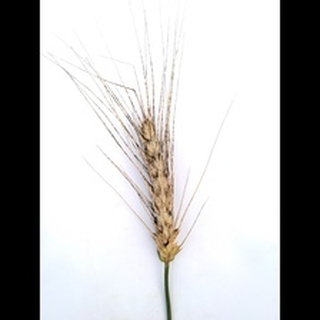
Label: wheat_blast